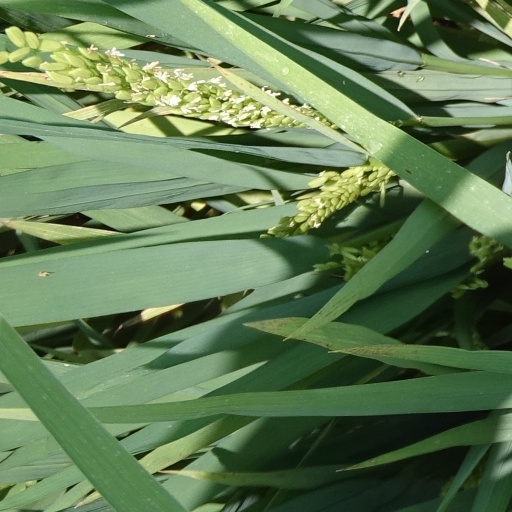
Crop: rice